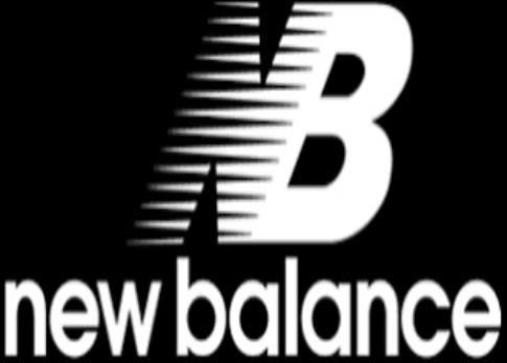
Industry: Clothes